Chechi (film)

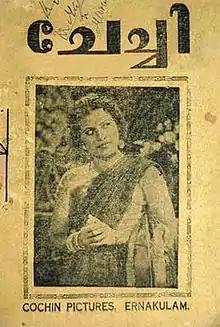

Chechi is a 1950 Indian Malayalam-language film, directed by T. Janaki Ram and produced by Swami Narayanan. The film stars Kottarakkara Sreedharan Nair and Miss Kumari in lead roles.